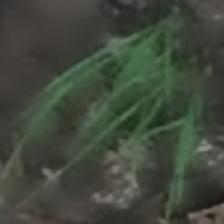
Label: clustered